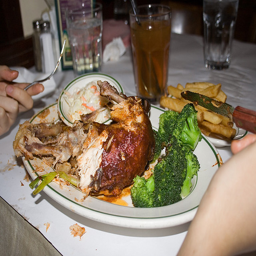
A plate of food that includes chicken and broccoli.
A person sitting in front of a plate full of food and some glasses.
an image of a plate with half eaten food
a close up of a plate of food with broccoli
A plate with chicken and broccoli on it.